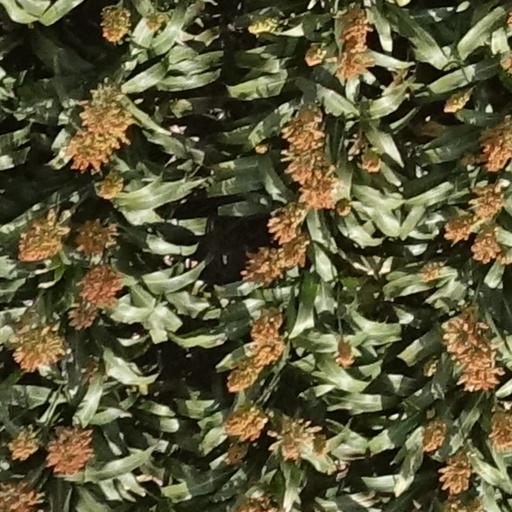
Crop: sorghum